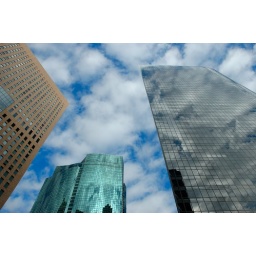
building in the cloud